Esper Ukhtomsky

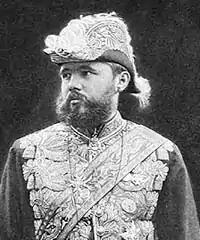

Prince Esper Esperovich Ukhtomsky, Эспер Эсперович Ухтомский ( – 26 November 1921) was a poet, publisher and Oriental enthusiast in late Tsarist Russia. He was a close confidant of Tsar Nicholas II and accompanied him whilst he was Tsesarevich on his Grand tour to the East. He was the first significant outside collector of Tibetan art, whose collection is now in museums in St. Petersburg.